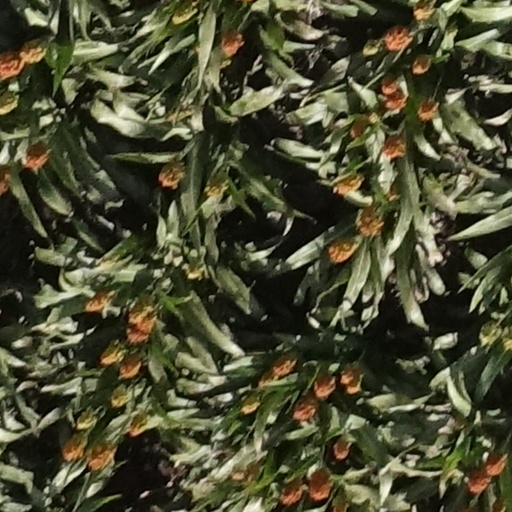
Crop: sorghum